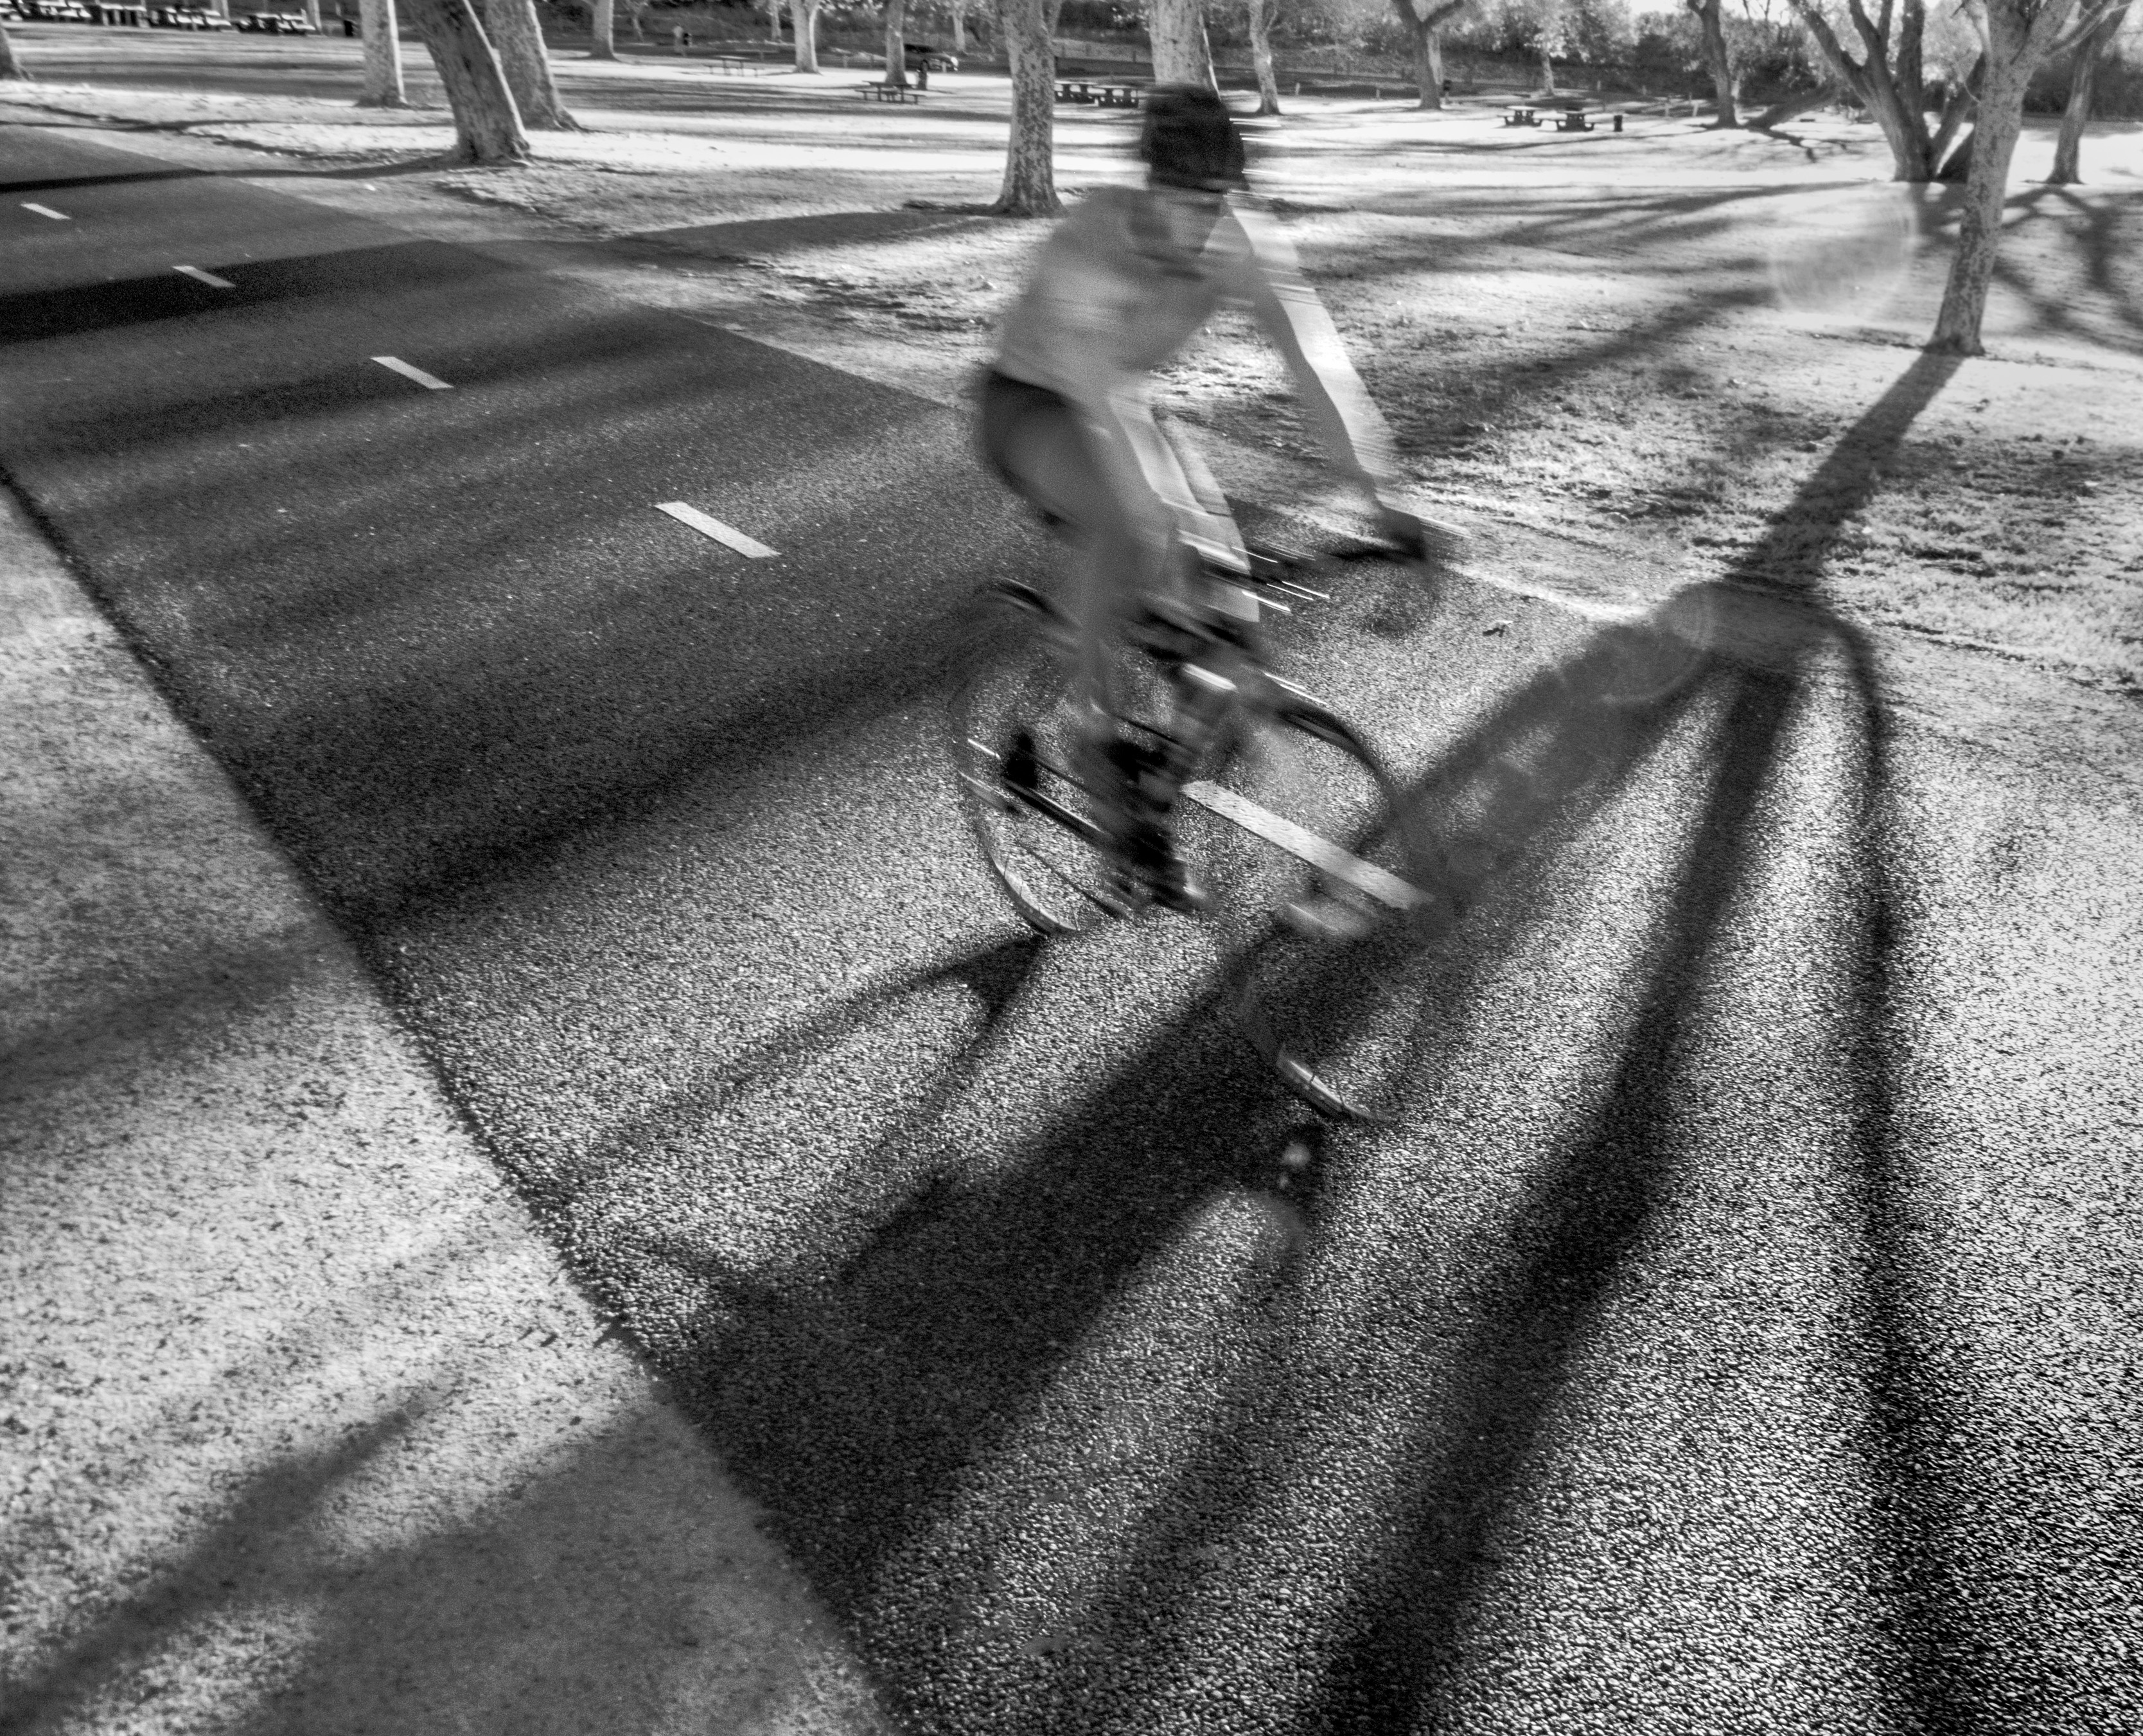
black and white, road, white, photography, bicycle, bike, shadow, ride, black, monochrome, infrastructure, photograph, image, shape, 365, sacramento, americanriverparkway, americanriverbiketrail, 3652014, 365the2014edition, monochrome photography, human positions